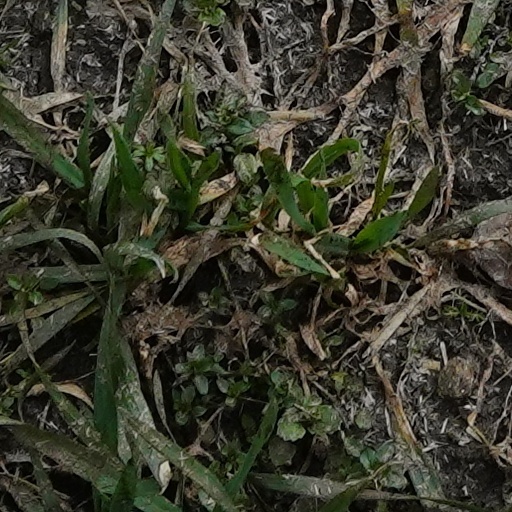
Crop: wheat